Louisville Cardinals men's basketball

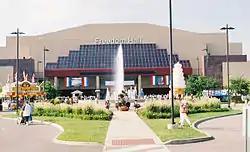
Freedom Hall at the Kentucky Fair and Exposition Center

Since the 2010–11 season the Cardinals have played their home games at the KFC Yum! Center located along the banks of the Ohio River in downtown Louisville. , Louisville has a 114–14 record in 6 seasons in the KFC Yum! Center.